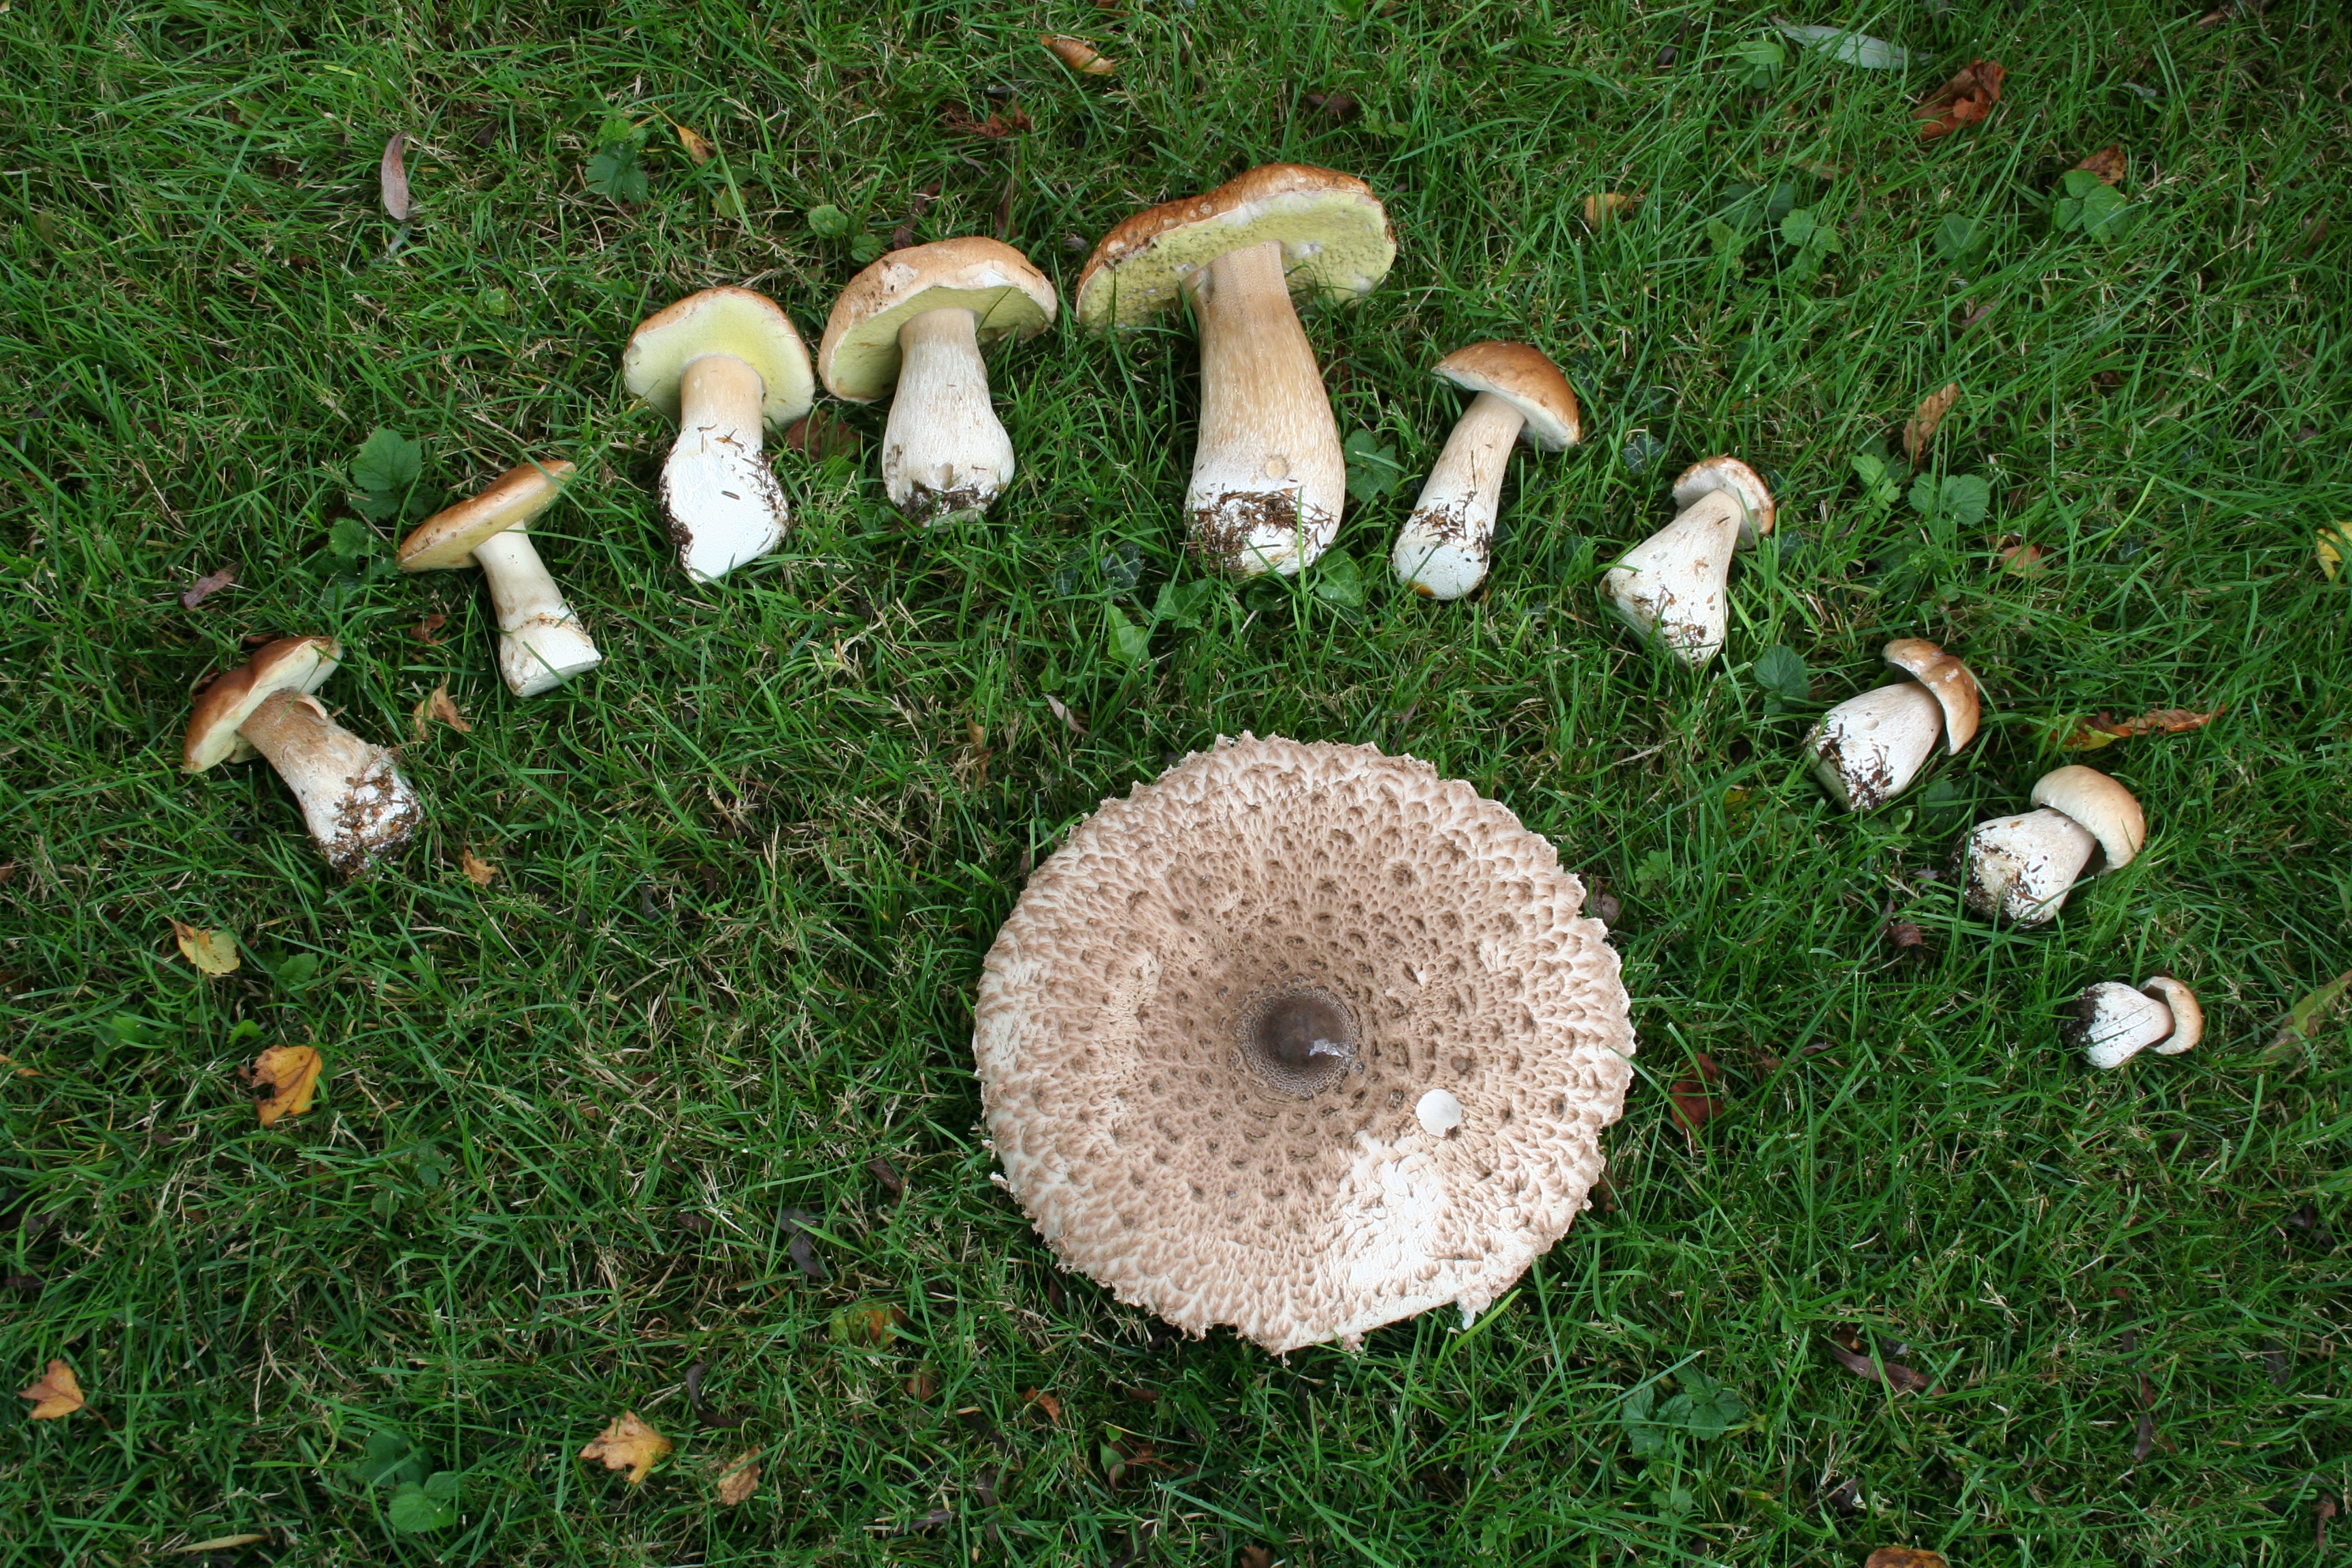
tree, nature, grass, lawn, meadow, flower, food, green, autumn, soil, mushroom, garden, eat, mushrooms, edible, mushroom picking, mushroom harvest